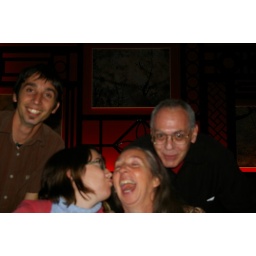
jesse, satatma, deanna &amp;amp; dave inside hachi at the red rock in las vegas